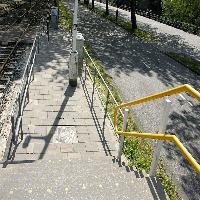
Weather: sun or clear